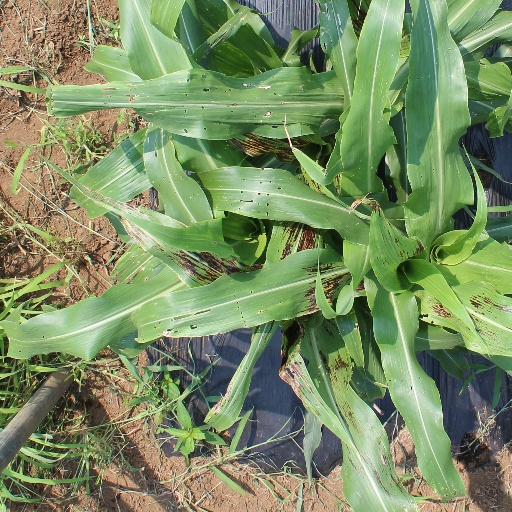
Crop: sorghum